428th Fighter Squadron

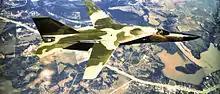
428th TFS Combat Lancer F-111A over Southeast Asia 1968

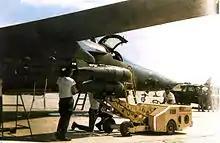
428th TFS Combat Lancer F-111A being loaded with bombs March 1968

In early 1968, the Air Force decided to send a small detachment of F-111As to Southeast Asia under the "Combat Lancer" program. Six 428th TFS Harvest Reaper F-111As were allocated to Combat Lancer under "Detachment 1" under the command of Colonel Ivan H. Dethman, and they departed Nellis for Takhli Royal Thai Air Force Base on 15 March 1968. The six F-111s, accompanied by KC-135 tankers, departed for Andersen Air Force Base, Guam. The over 13-hour trip was flown using the F-111's inertial navigation system and with topoff refueling from the tankers, arriving at Andersen AFB on the 16th. The Detachment departed Andersen and arrived at Takhli on 17 March. The Detachment was attached to the F-105 Thunderchief-flying 355th Tactical Fighter Wing in what was officially seen as the first stage in replacement of the Wing's F-105s with the F-111A. F-111 combat operations began on 25 March using the aircraft's unique terrain following radar (TFR) capability to conduct surprise night deep interdiction strikes. By the end of the deployment, 55 night low-level missions had been flown against targets in North Vietnam, but three aircraft had been lost. Aircraft 66022, call sign "Omaha 77", was lost on 28 March with the loss of the crew, Colonel Hank McCann and Captain Dennis Graham. On 30 March, the crew of Major Sandy Marquardt and Captain Joe Hodges in aircraft 66017, "Hotrod 73", successfully ejected and was recovered uninjured in Thailand. Replacement aircraft had left Nellis, but a third loss halted F-111A combat operations. On 22 April, "Tailbone 78", aircraft 66024, crewed by Lieutenant Commander Spade Cooley and by Lieutenant Colonel Ed Palmgren, was lost. After the 3rd loss, the Detachment remained poised for combat, but they saw no combat action before their return to the U.S. on 22 November. The Detachment and remaining aircraft returned to Nellis and development of the F-111 continued, with the 474th finally reaching operational status in 1971.